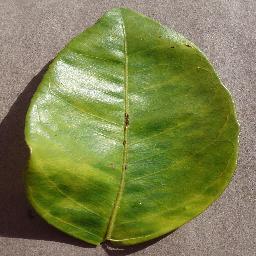
Label: Orange___Haunglongbing_(Citrus_greening)